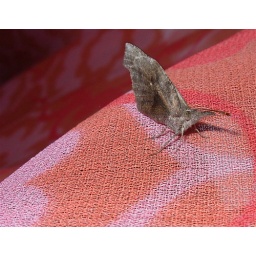
When I brought the plants in ahead of the freeze, along came a moth. The curtain made for bad camouflage.